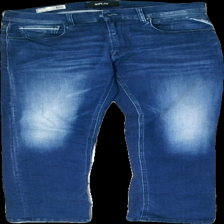
View: front
Type: Trousers
Category: Ladies
Brand: Not in the list
Brand text on label: Replay
Colors: Blue
Material: 85% cotton, 15% polyester
Cut: Regular
Season: All
Stains: Minor
Damage location: middle center
Damage 2 location: middle right
Damage 3 location: bottom left
Price range: <50
Recommended usage: Export
Comment: washed out